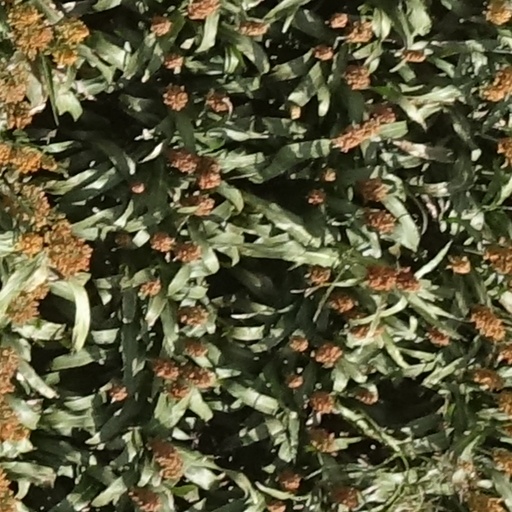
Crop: sorghum